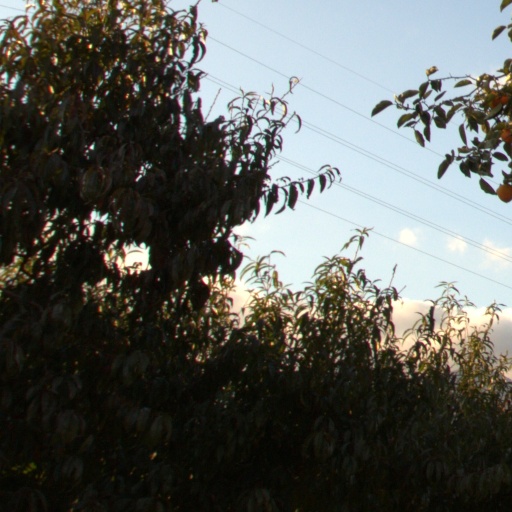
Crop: grape